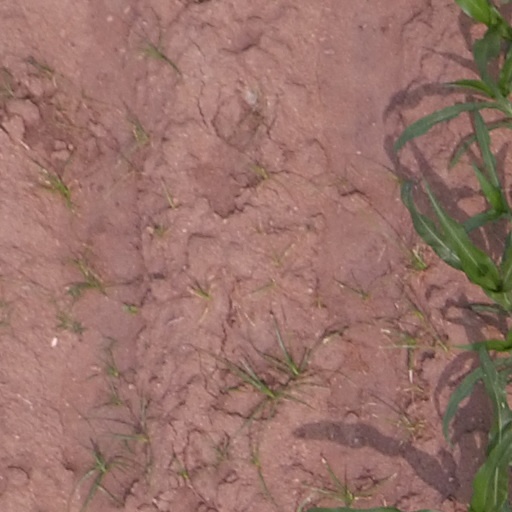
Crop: maize; corn